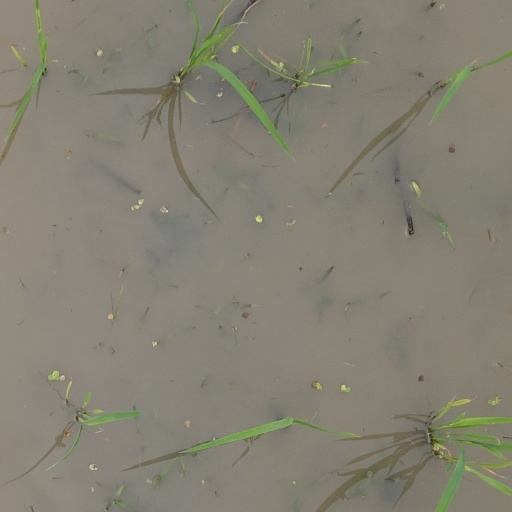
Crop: rice